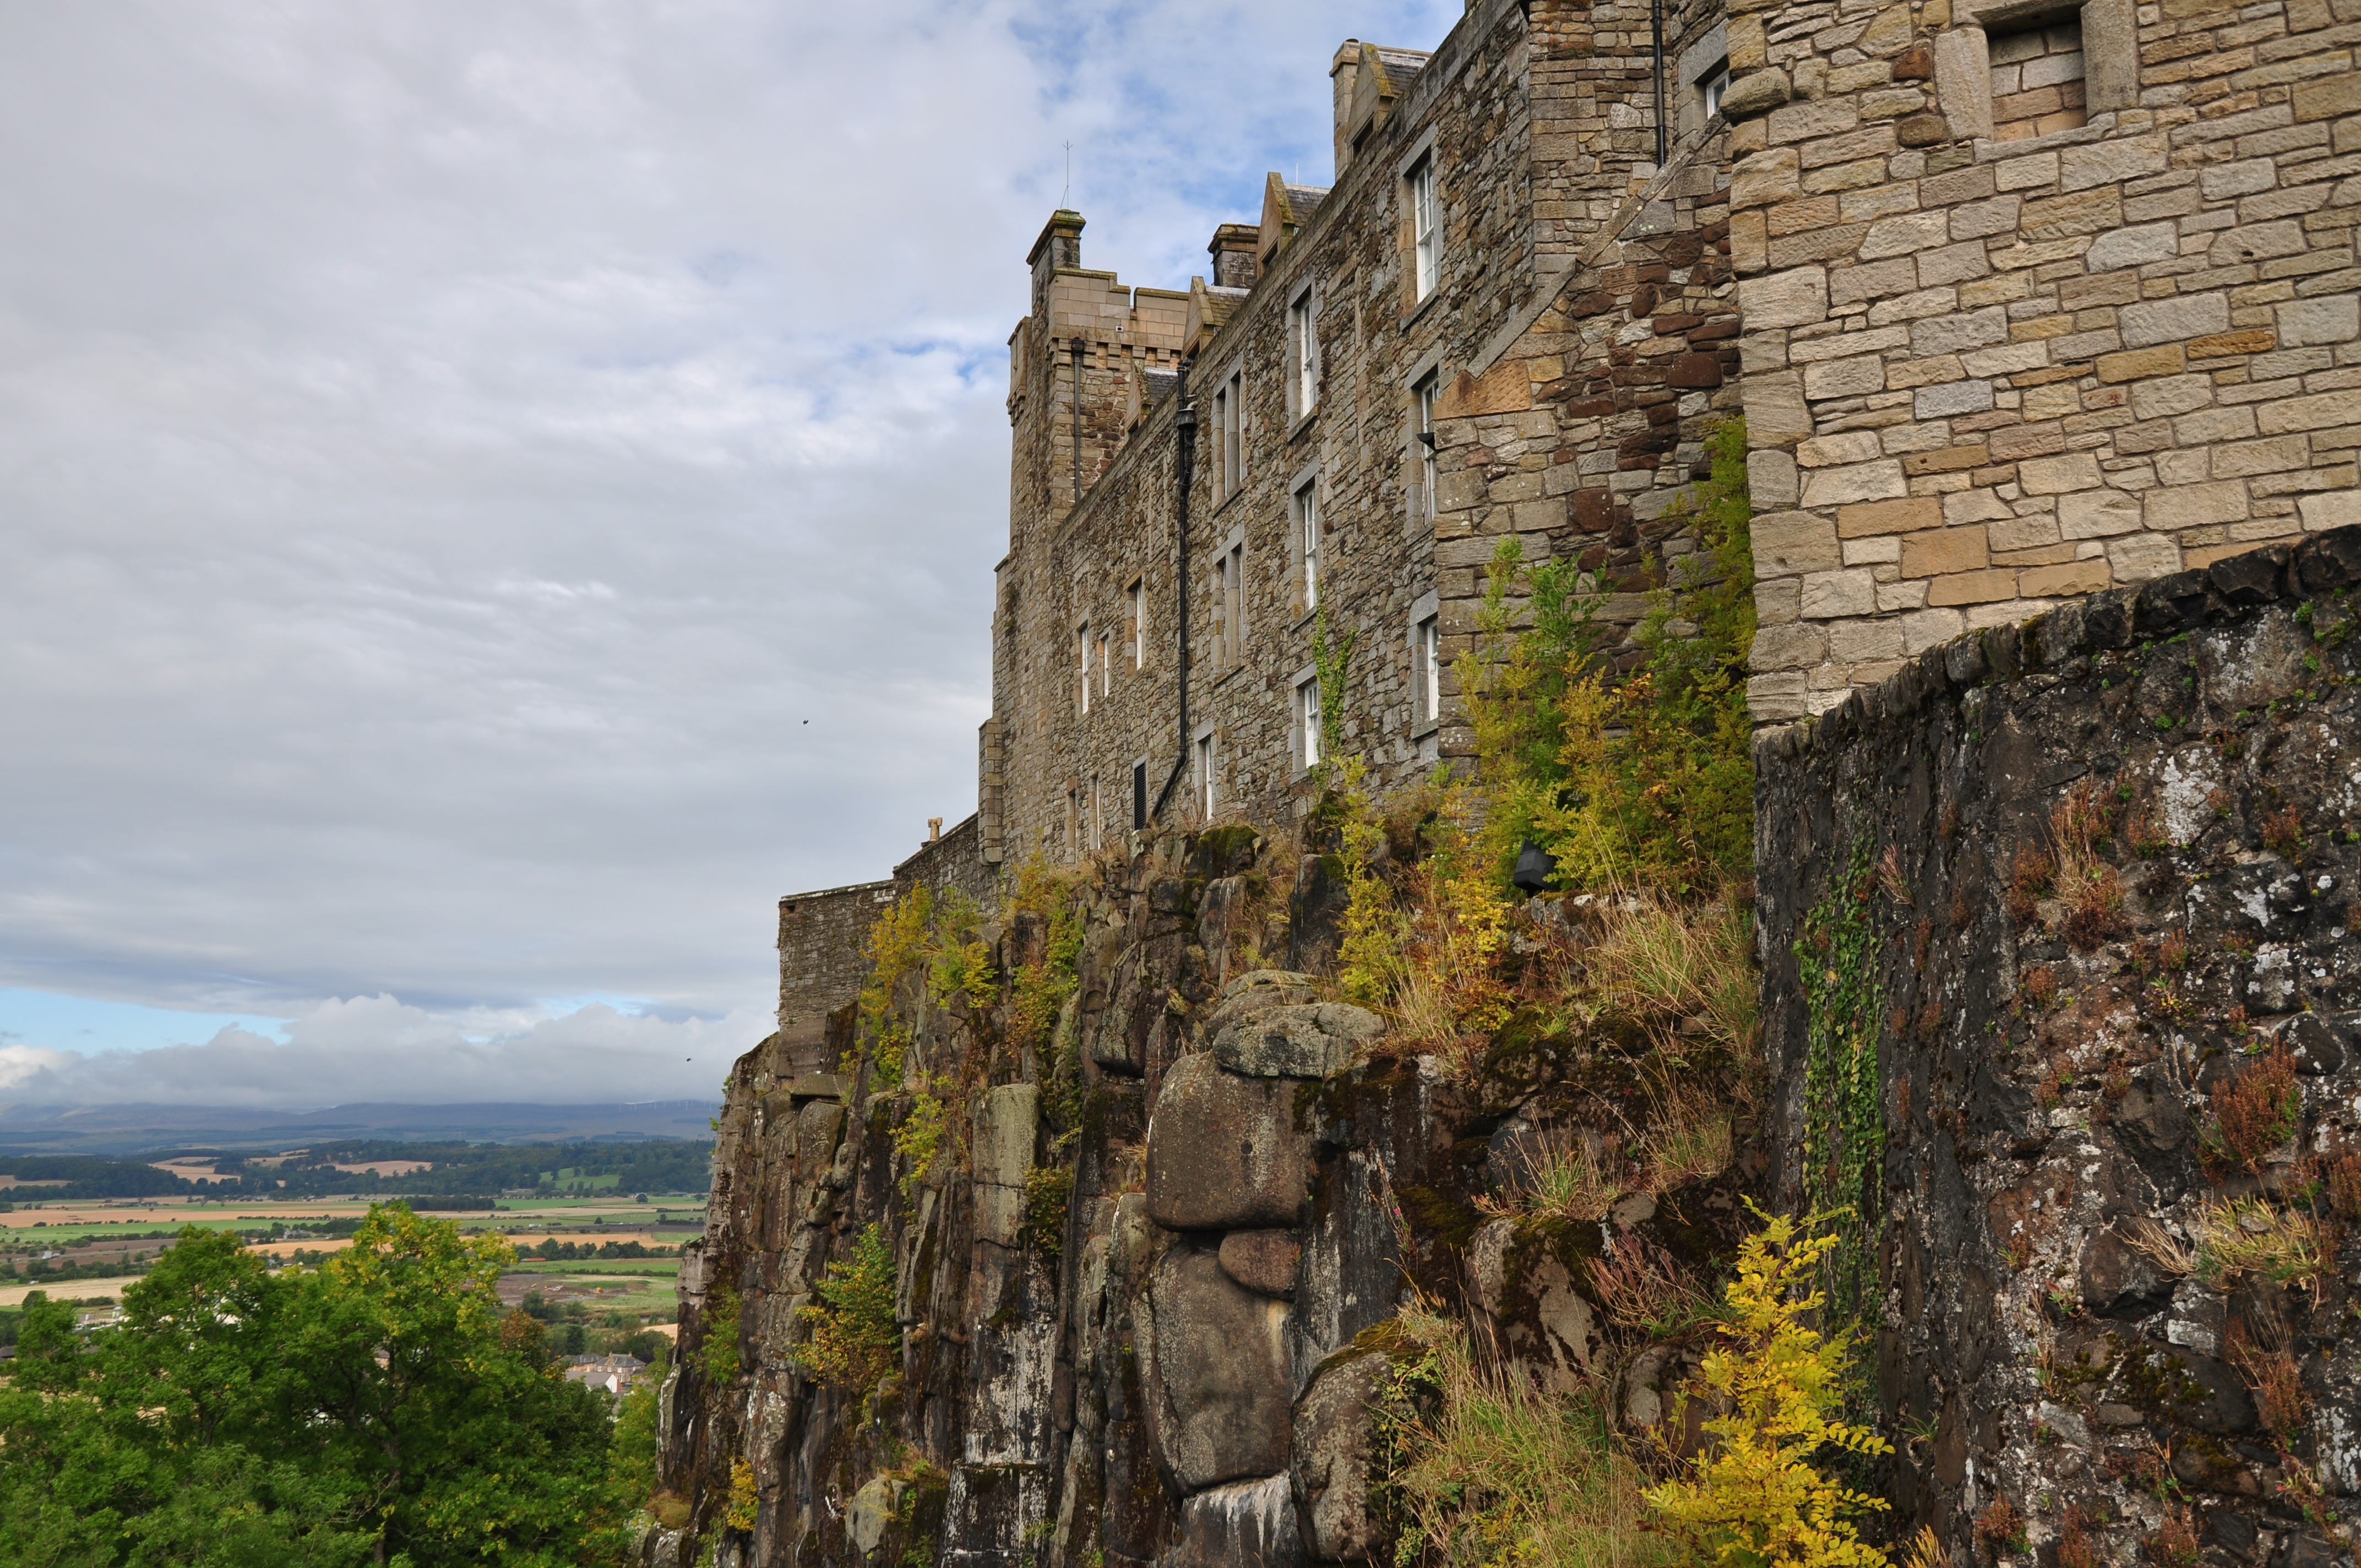
rock, building, old, wall, monument, cliff, castle, fortification, terrain, ruins, monastery, fort, scotland, stirling, ancient history